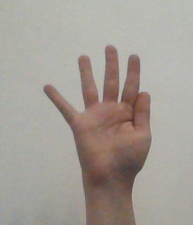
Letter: sheen